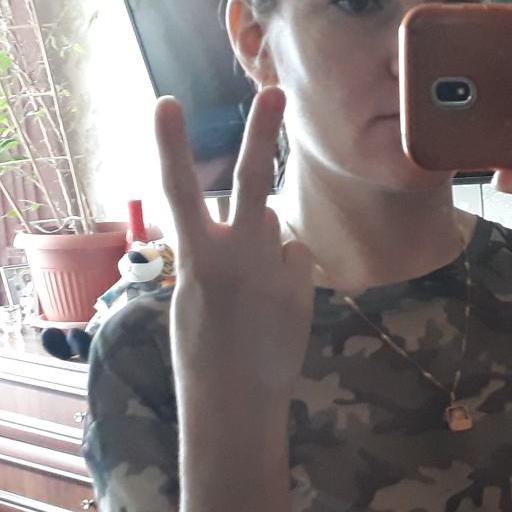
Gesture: peace_inverted